Castlefield

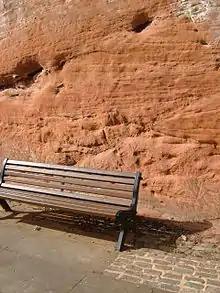
Sandstone cliff in Castlefield

As part of the renewal of the site, an extensive outdoor area was developed as an events arena which is used for a wide variety of events, including the annual 'Dpercussion' music festival. Granada Television studios are located in the area along with the now closed Granada Studios Tour. In 2008 it was reported that ITV were considering re-opening the tour as the company is searching for new forms of revenue to restore growth.